Clavier-Übung III

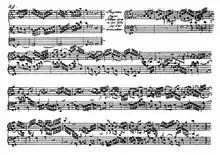
BWV 677, after conclusion of BWV 676, from 1739 print

BWV 677 is a double fughetta, 20 bars long. In the first five bars the first subject, based on the first line of the "cantus firmus", and countersubject